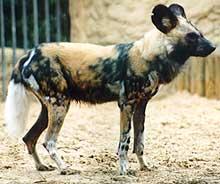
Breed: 211-n000025-African_hunting_dog